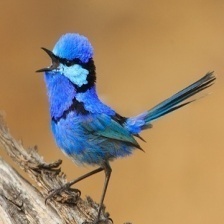
Species: SPLENDID WREN
Scientific name: MALURUS SPLENDENS